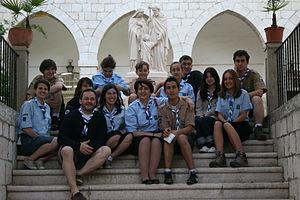
Chefs, Voyage humanitaire des Scouts et Guides Saint Benoît - Nazareth, Israël 2009